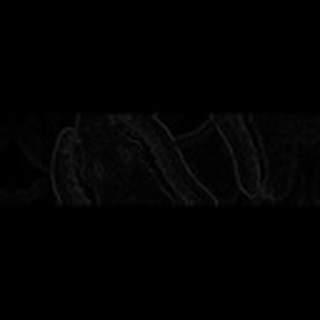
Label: cotton_army_worm